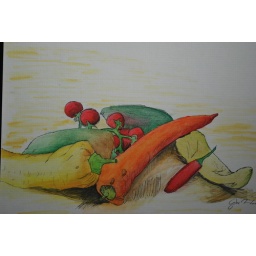
This was a still life drawing of fruit for a classwork in class. I used water color.